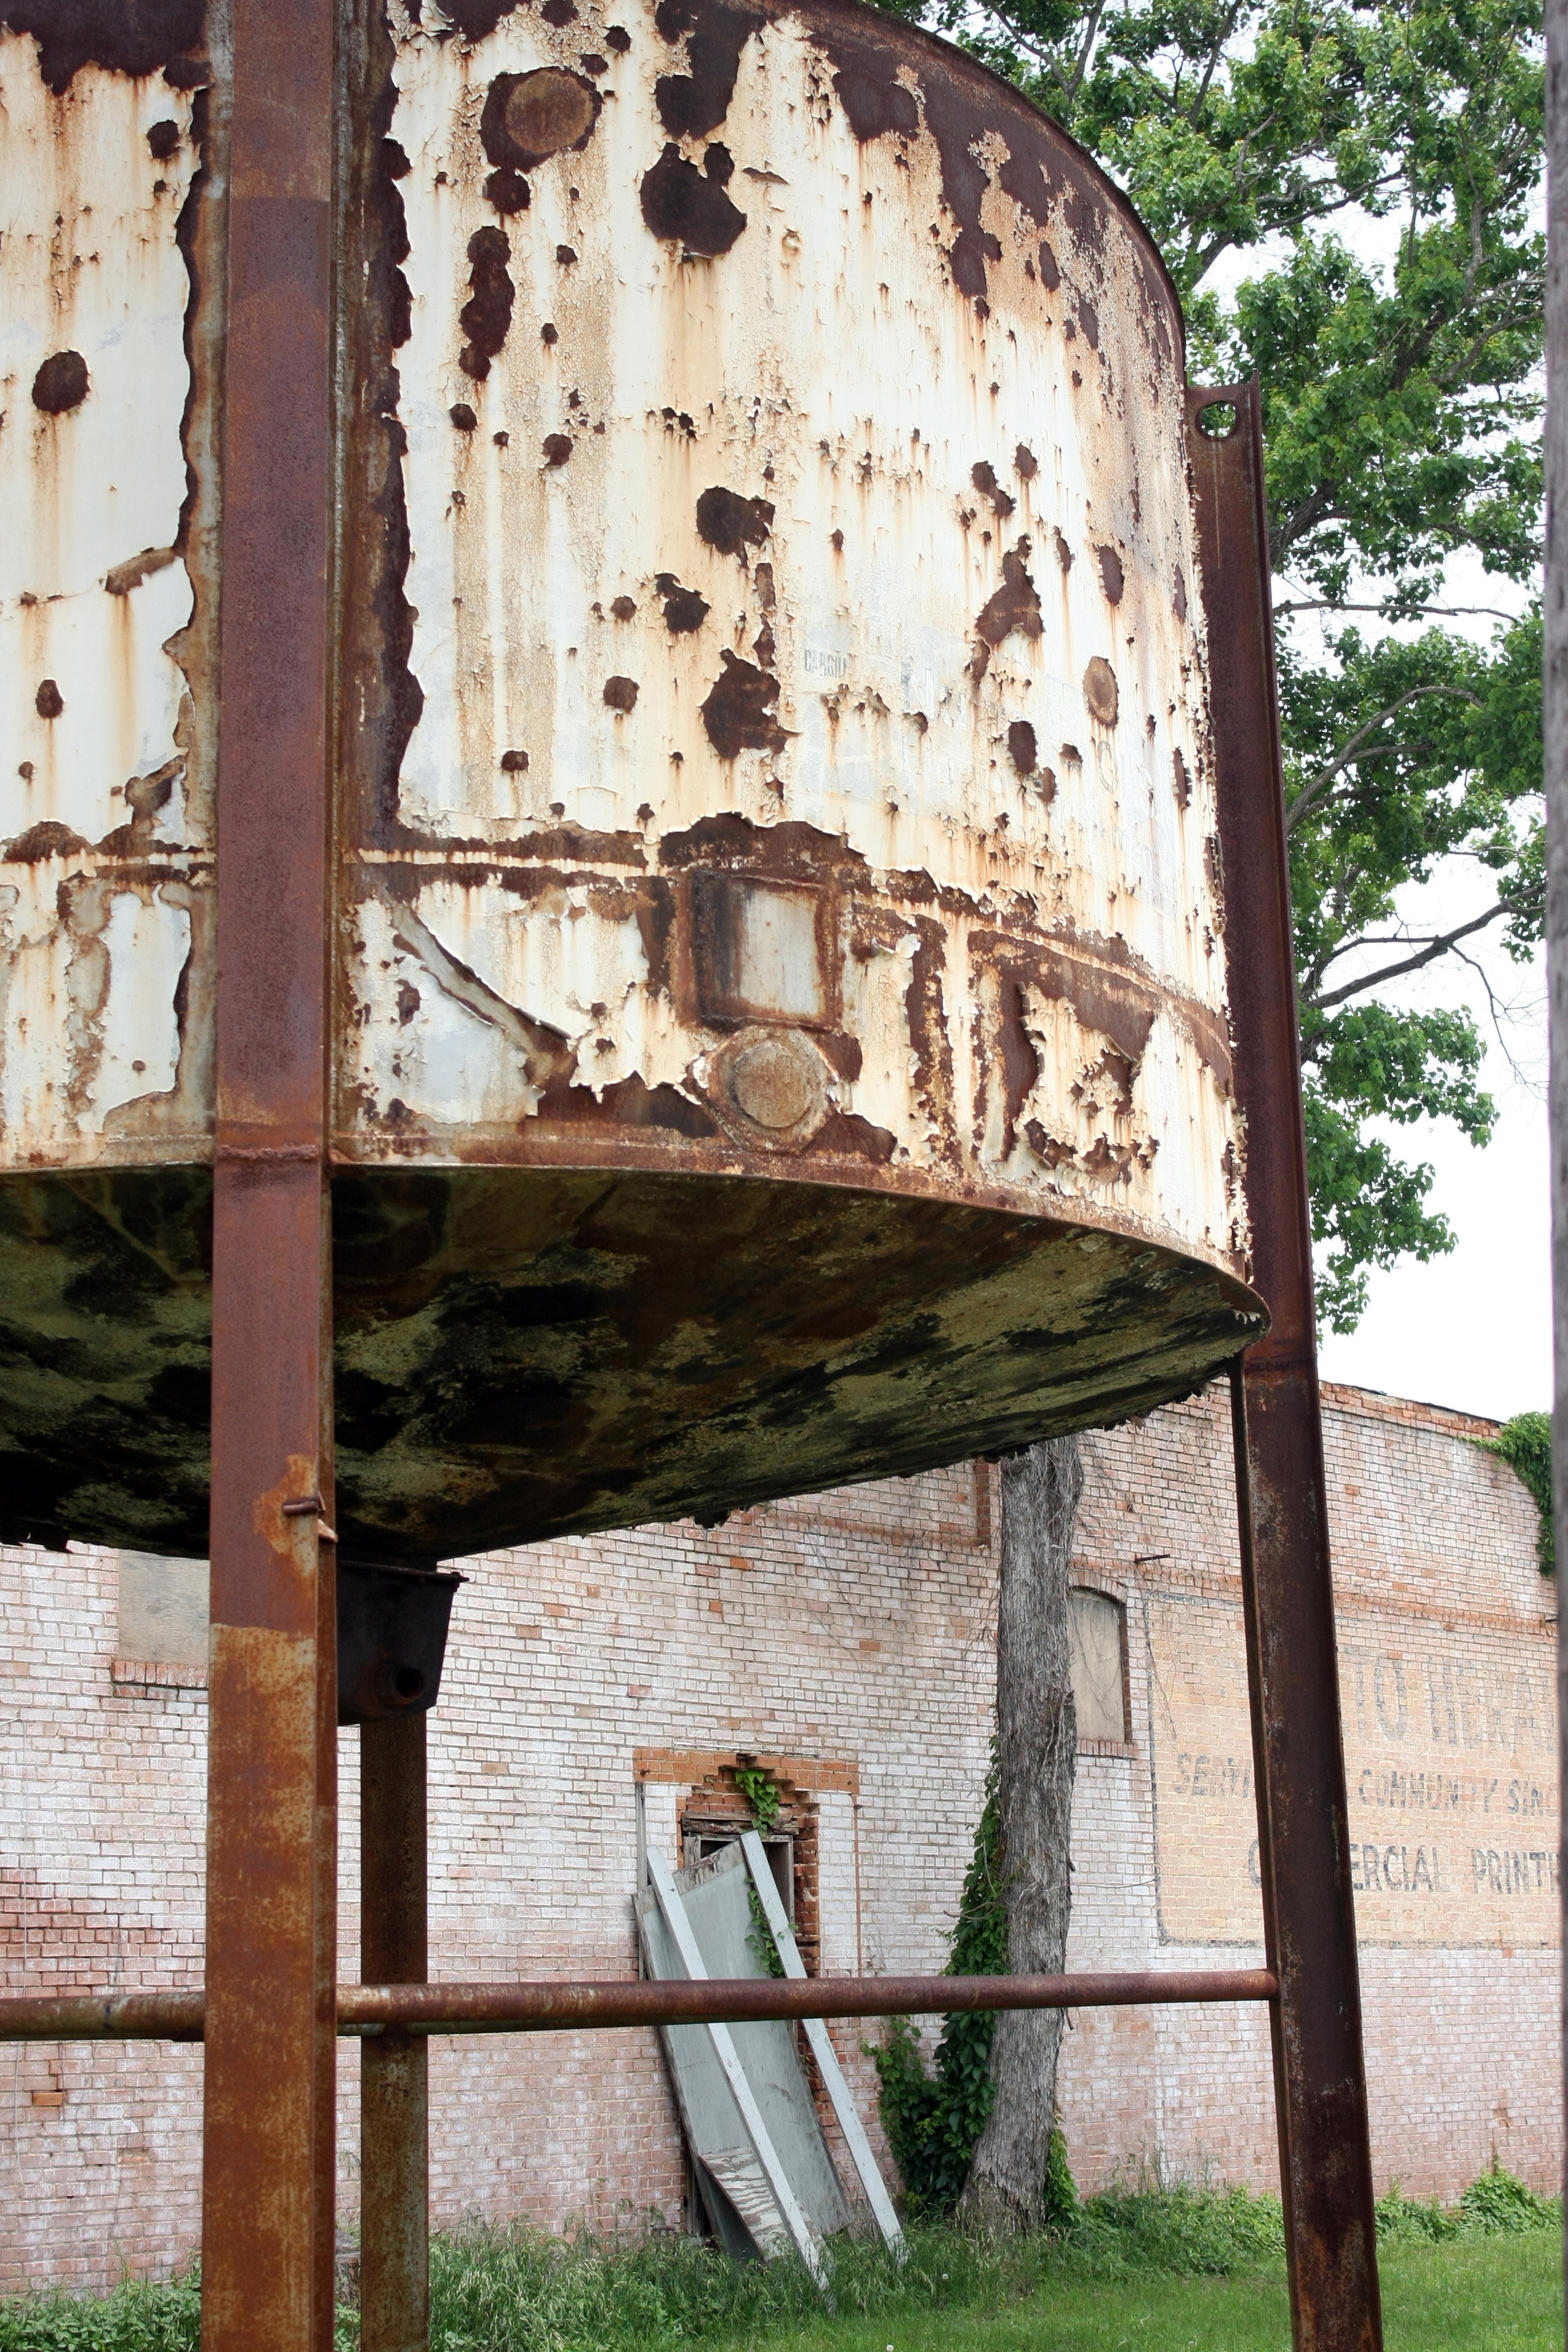
tree, architecture, wood, house, building, wall, chapel, art, ruins, history, ancient history